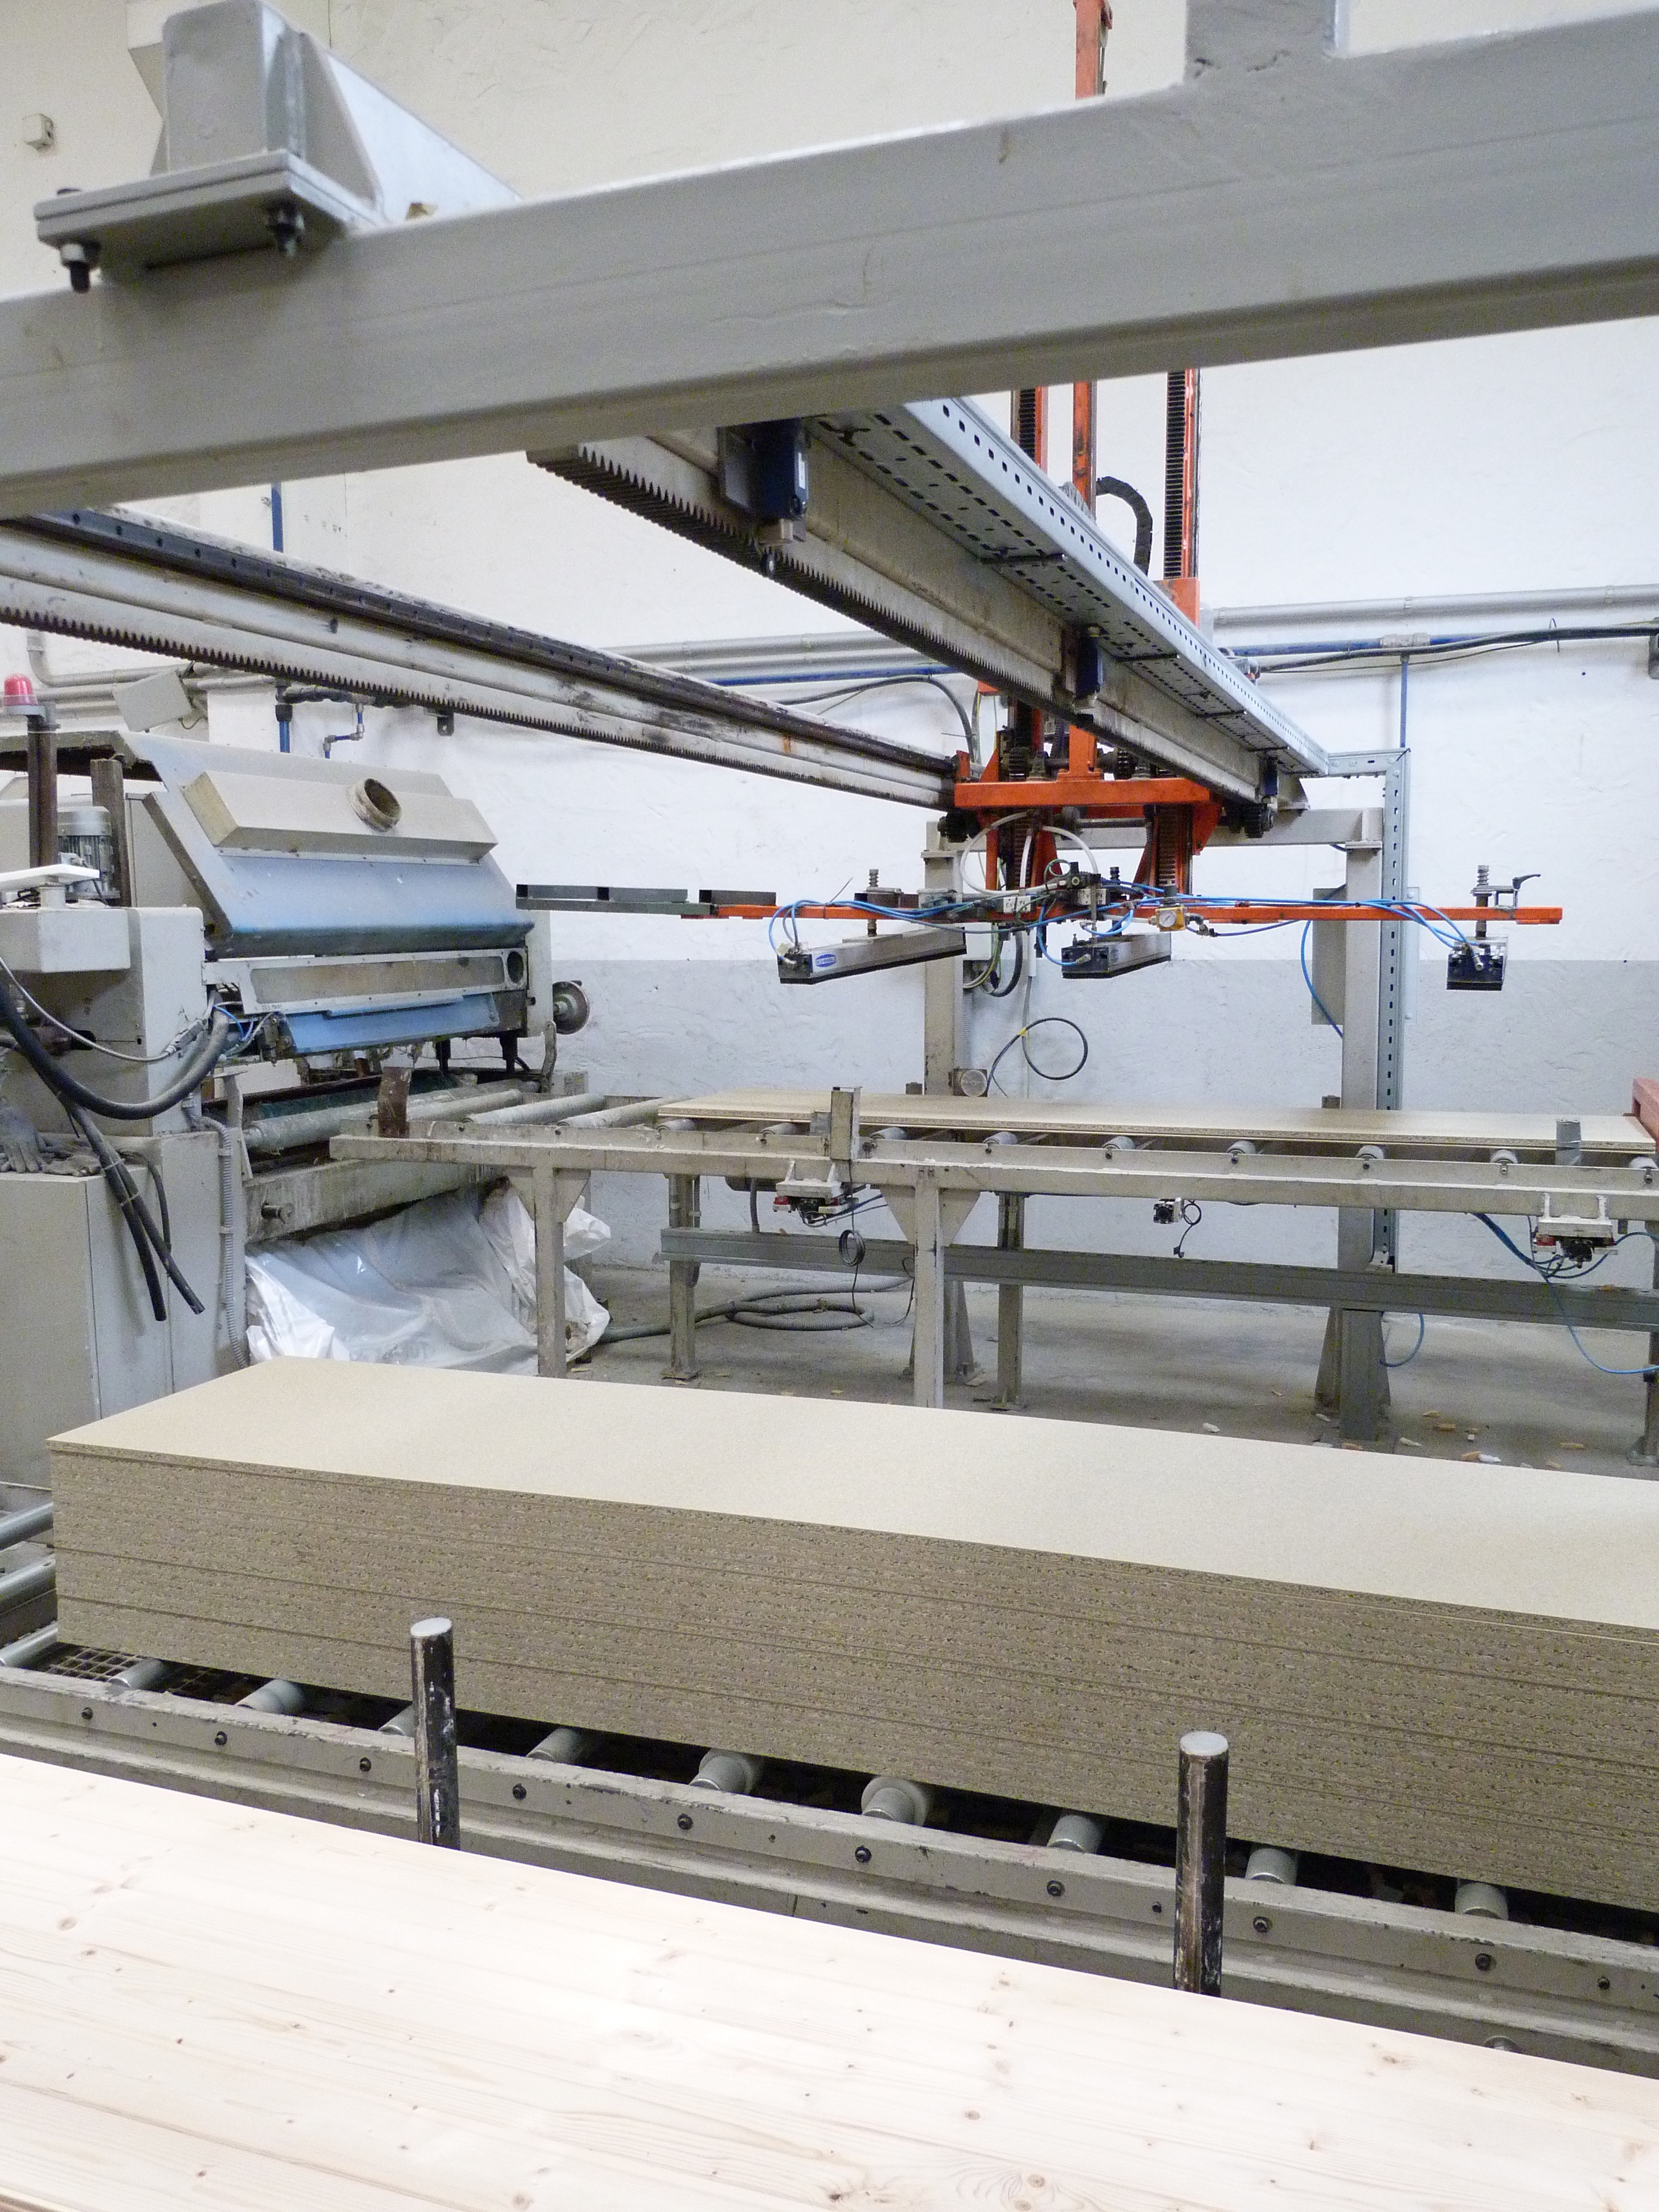
workshop, steel, machine, panels, construction material